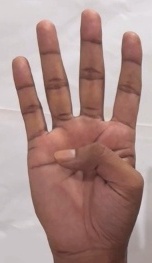
ASL sign: 4